Sean Hannity

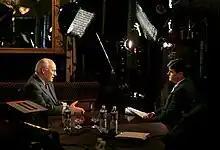
Interviewing Vice President Dick Cheney in 2006

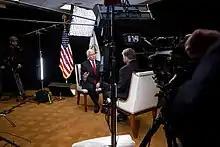
Interviewing Vice President Mike Pence in 2020

In 1982, Hannity started a house-painting business and a few years later, worked as a building contractor in Santa Barbara, California. He hosted his first talk radio show in 1989 at the volunteer college station at UC Santa Barbara, KCSB-FM, while working as a general contractor. The show aired for 40 hours of air time. Regarding his first show, he said, "I wasn't good at it. I was terrible."